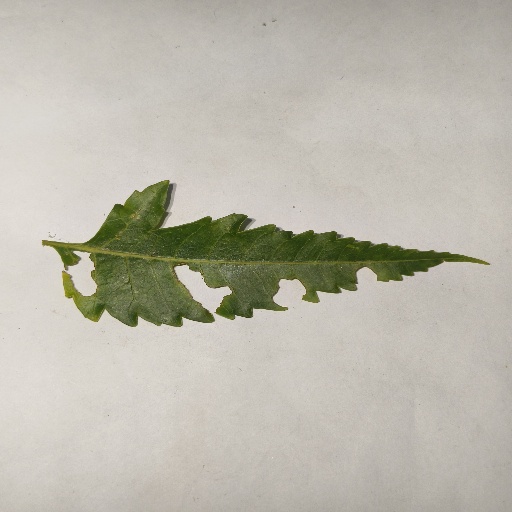
Species: Neem
Leaf condition: Shot Hole Leaf